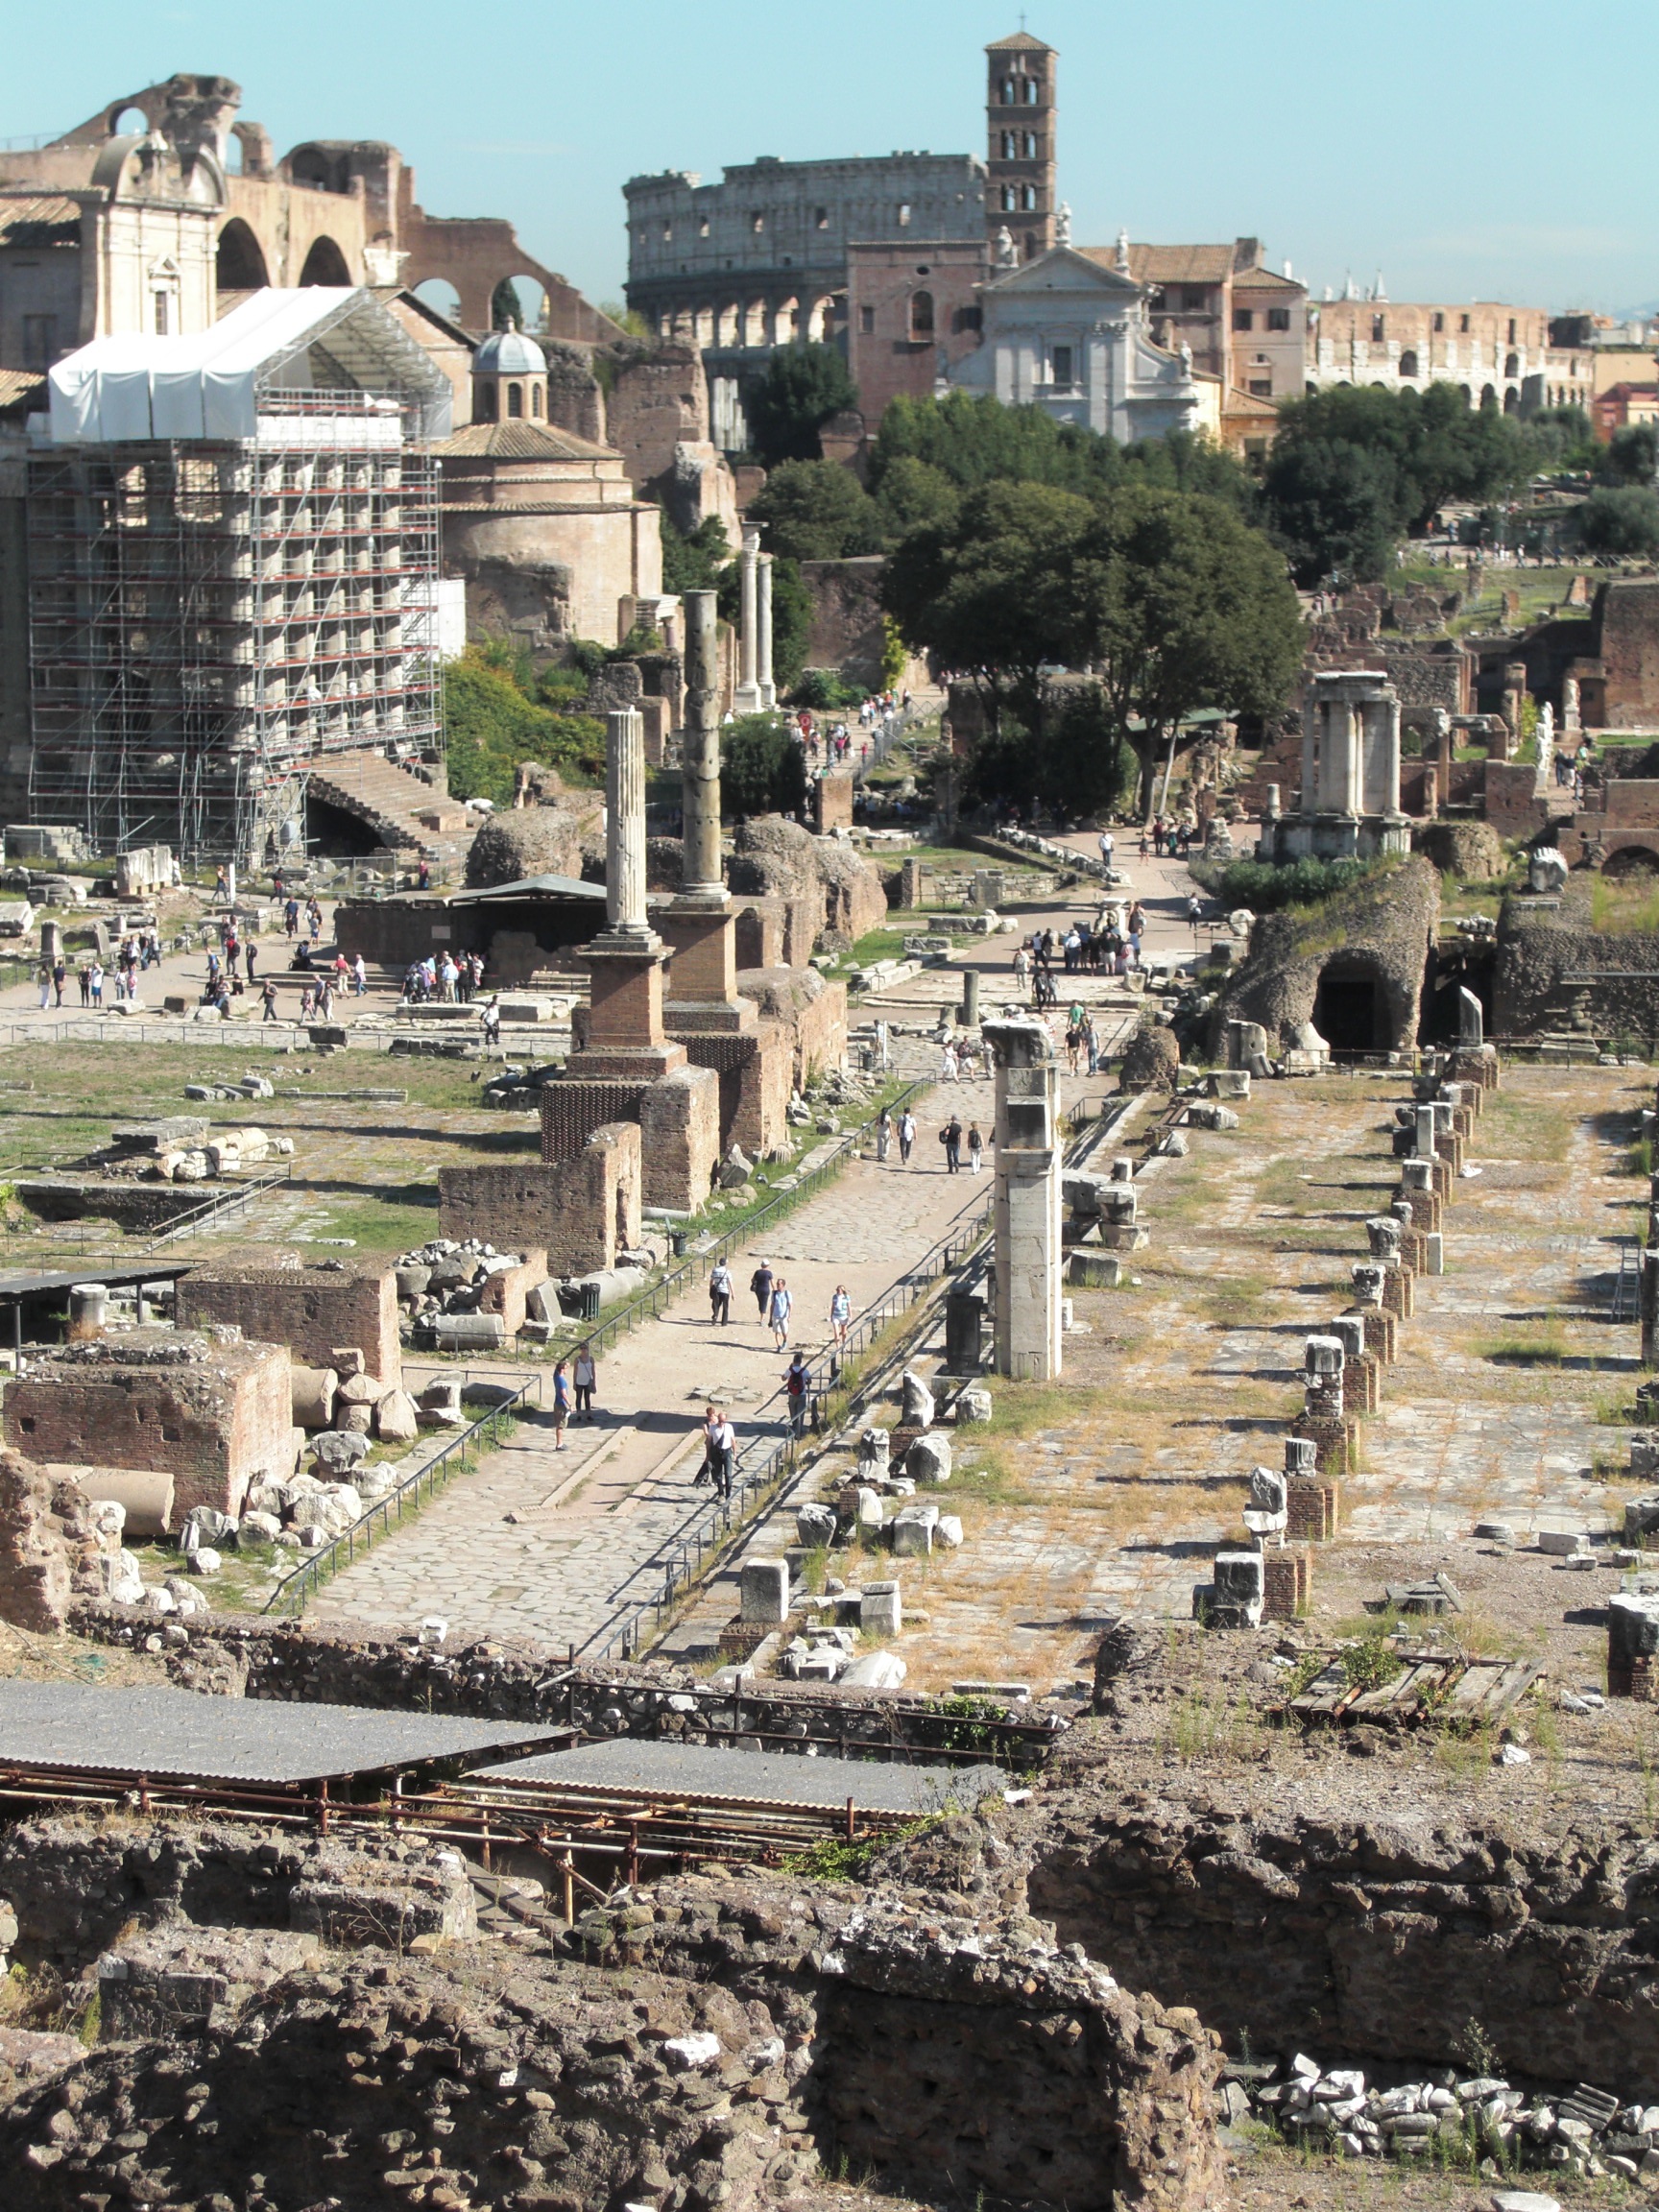
architecture, town, old, cityscape, landmark, italy, rome, ruins, roman, romans, historically, forum, antiquity, ancient rome, foro romano, aerial photography, ancient history, residential area, human settlement